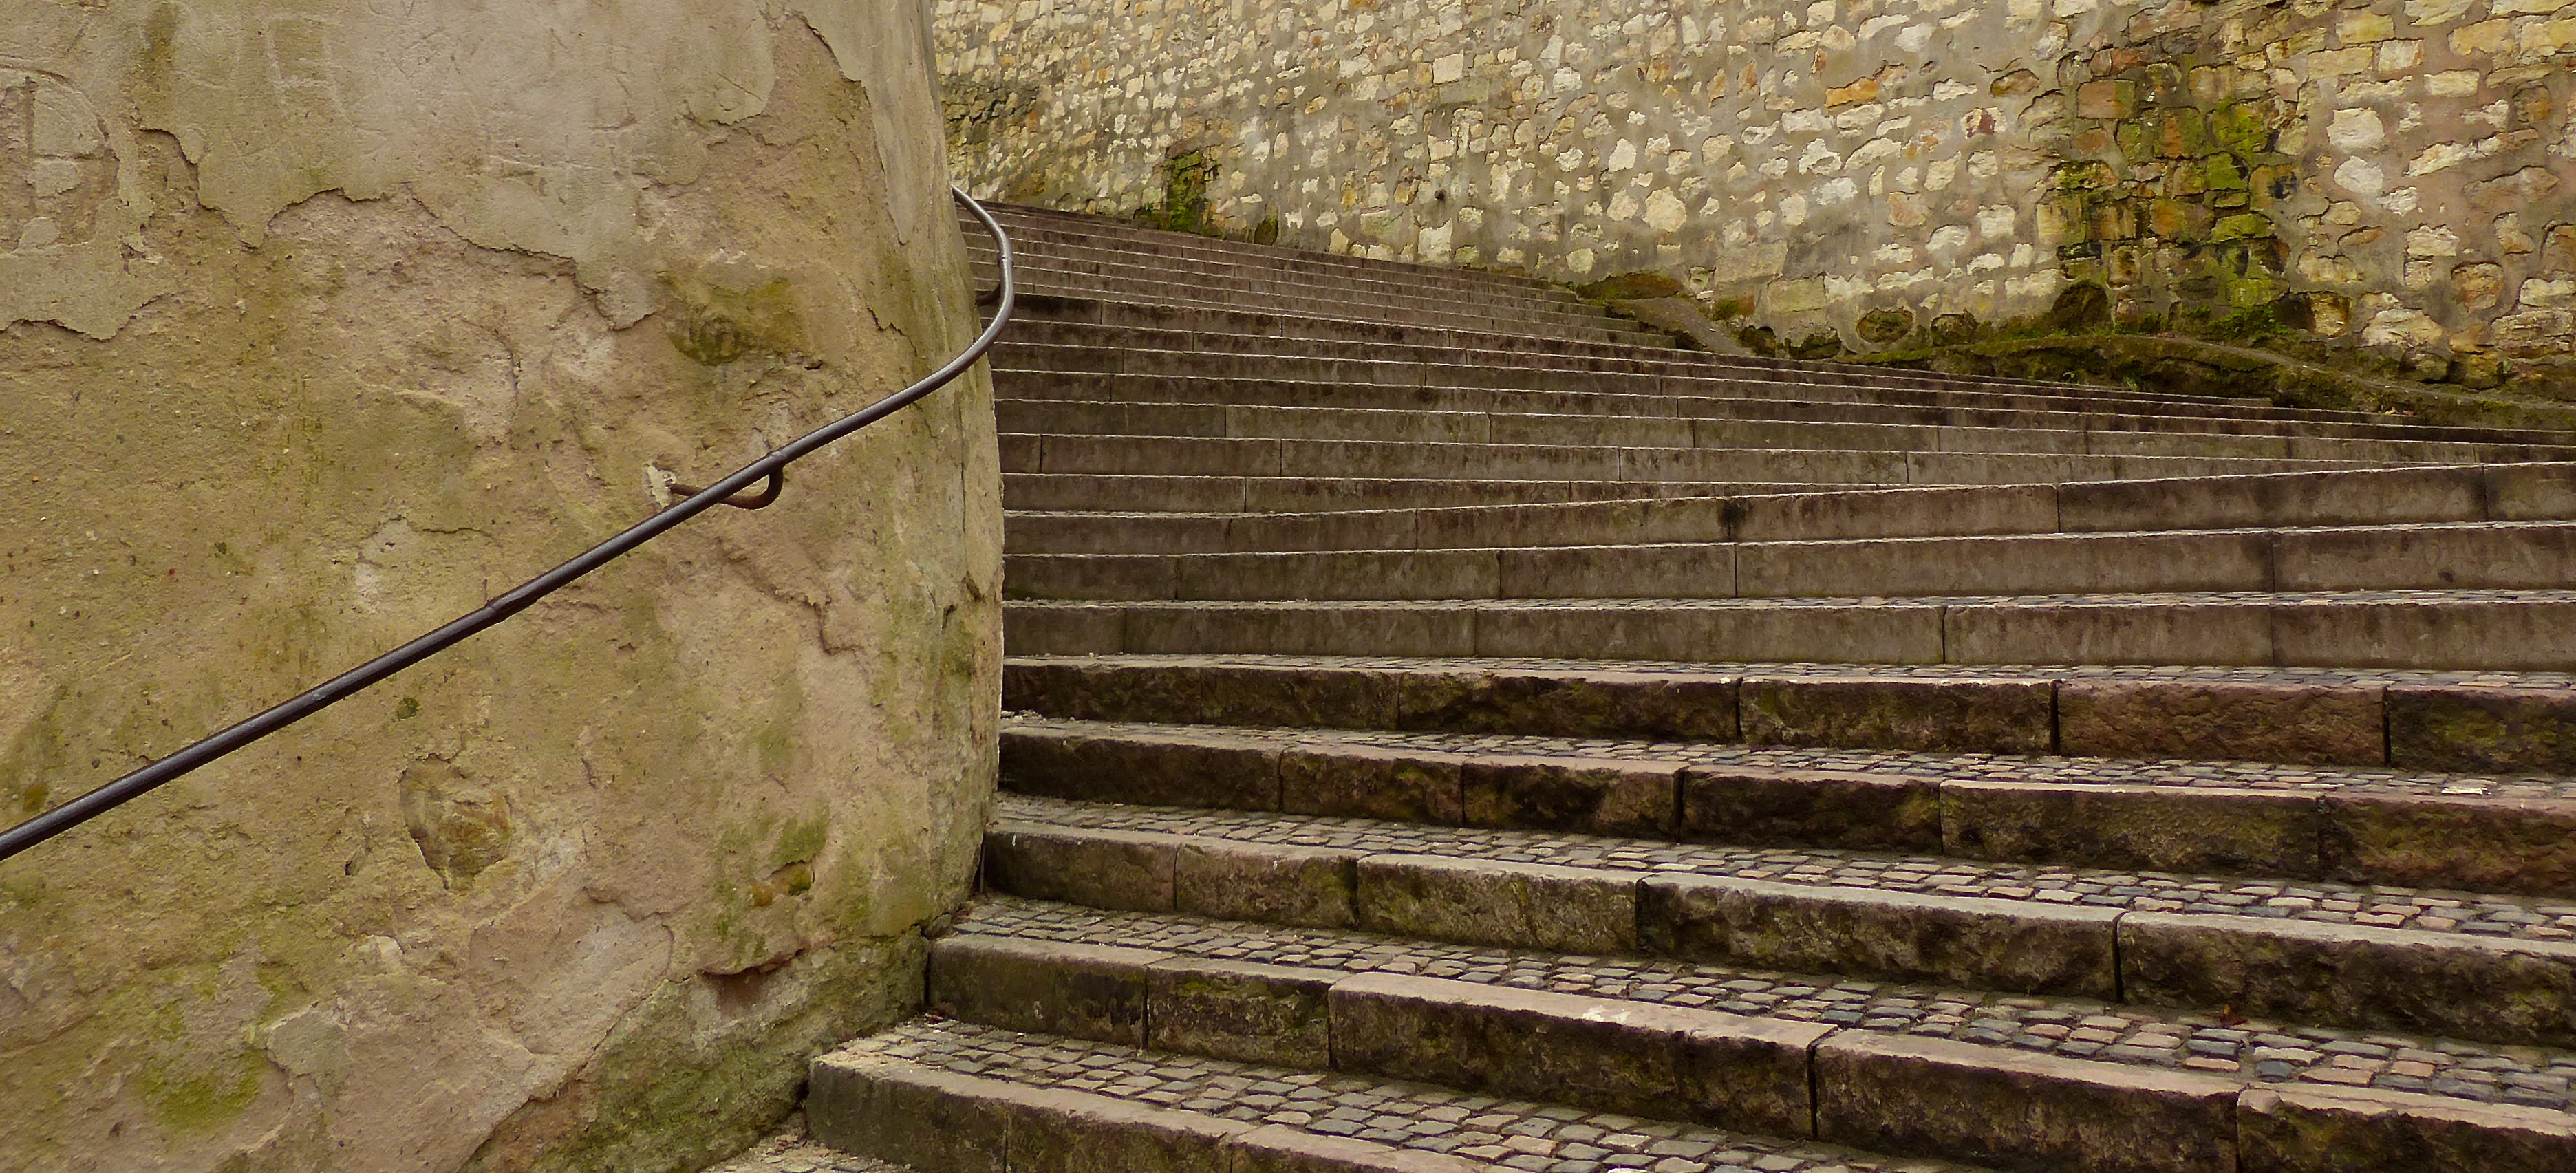
rock, architecture, wood, track, street, cobblestone, wall, steps, pattern, park, prague, stone wall, brick, lines, stairs, v, 4, leica, petrin, lux, ancient history